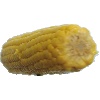
Label: corn